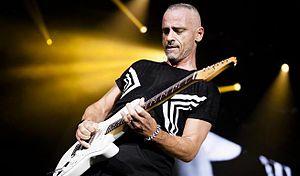
Eros Ramazzotti, de son nom entier Eros Luciano Walter Ramazzotti, né le 28 octobre 1963 à Rome, est un chanteur et musicien italien. Il est considéré comme l'un des plus grands chanteurs à succès de la musique italienne et de la pop à l'échelle internationale, dans la première moitié des années 1990. Il a vendu plus de 60 millions de disques à travers le monde.